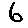
Label: 6